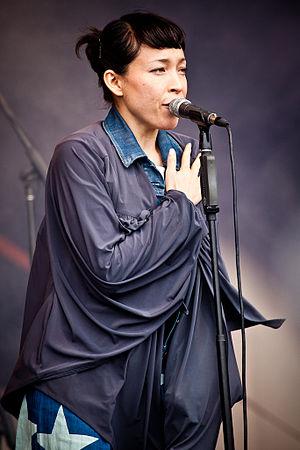
Yukimi Eleanora Nagano est une chanteuse et compositrice suédoise.